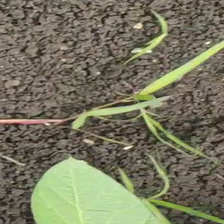
Weed species: Digitaria_SP_(Digitaria Sanguinalis )